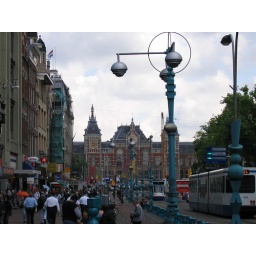
A view from Damark (street). The layers are people, bike lane, car lane, trams in the middle.